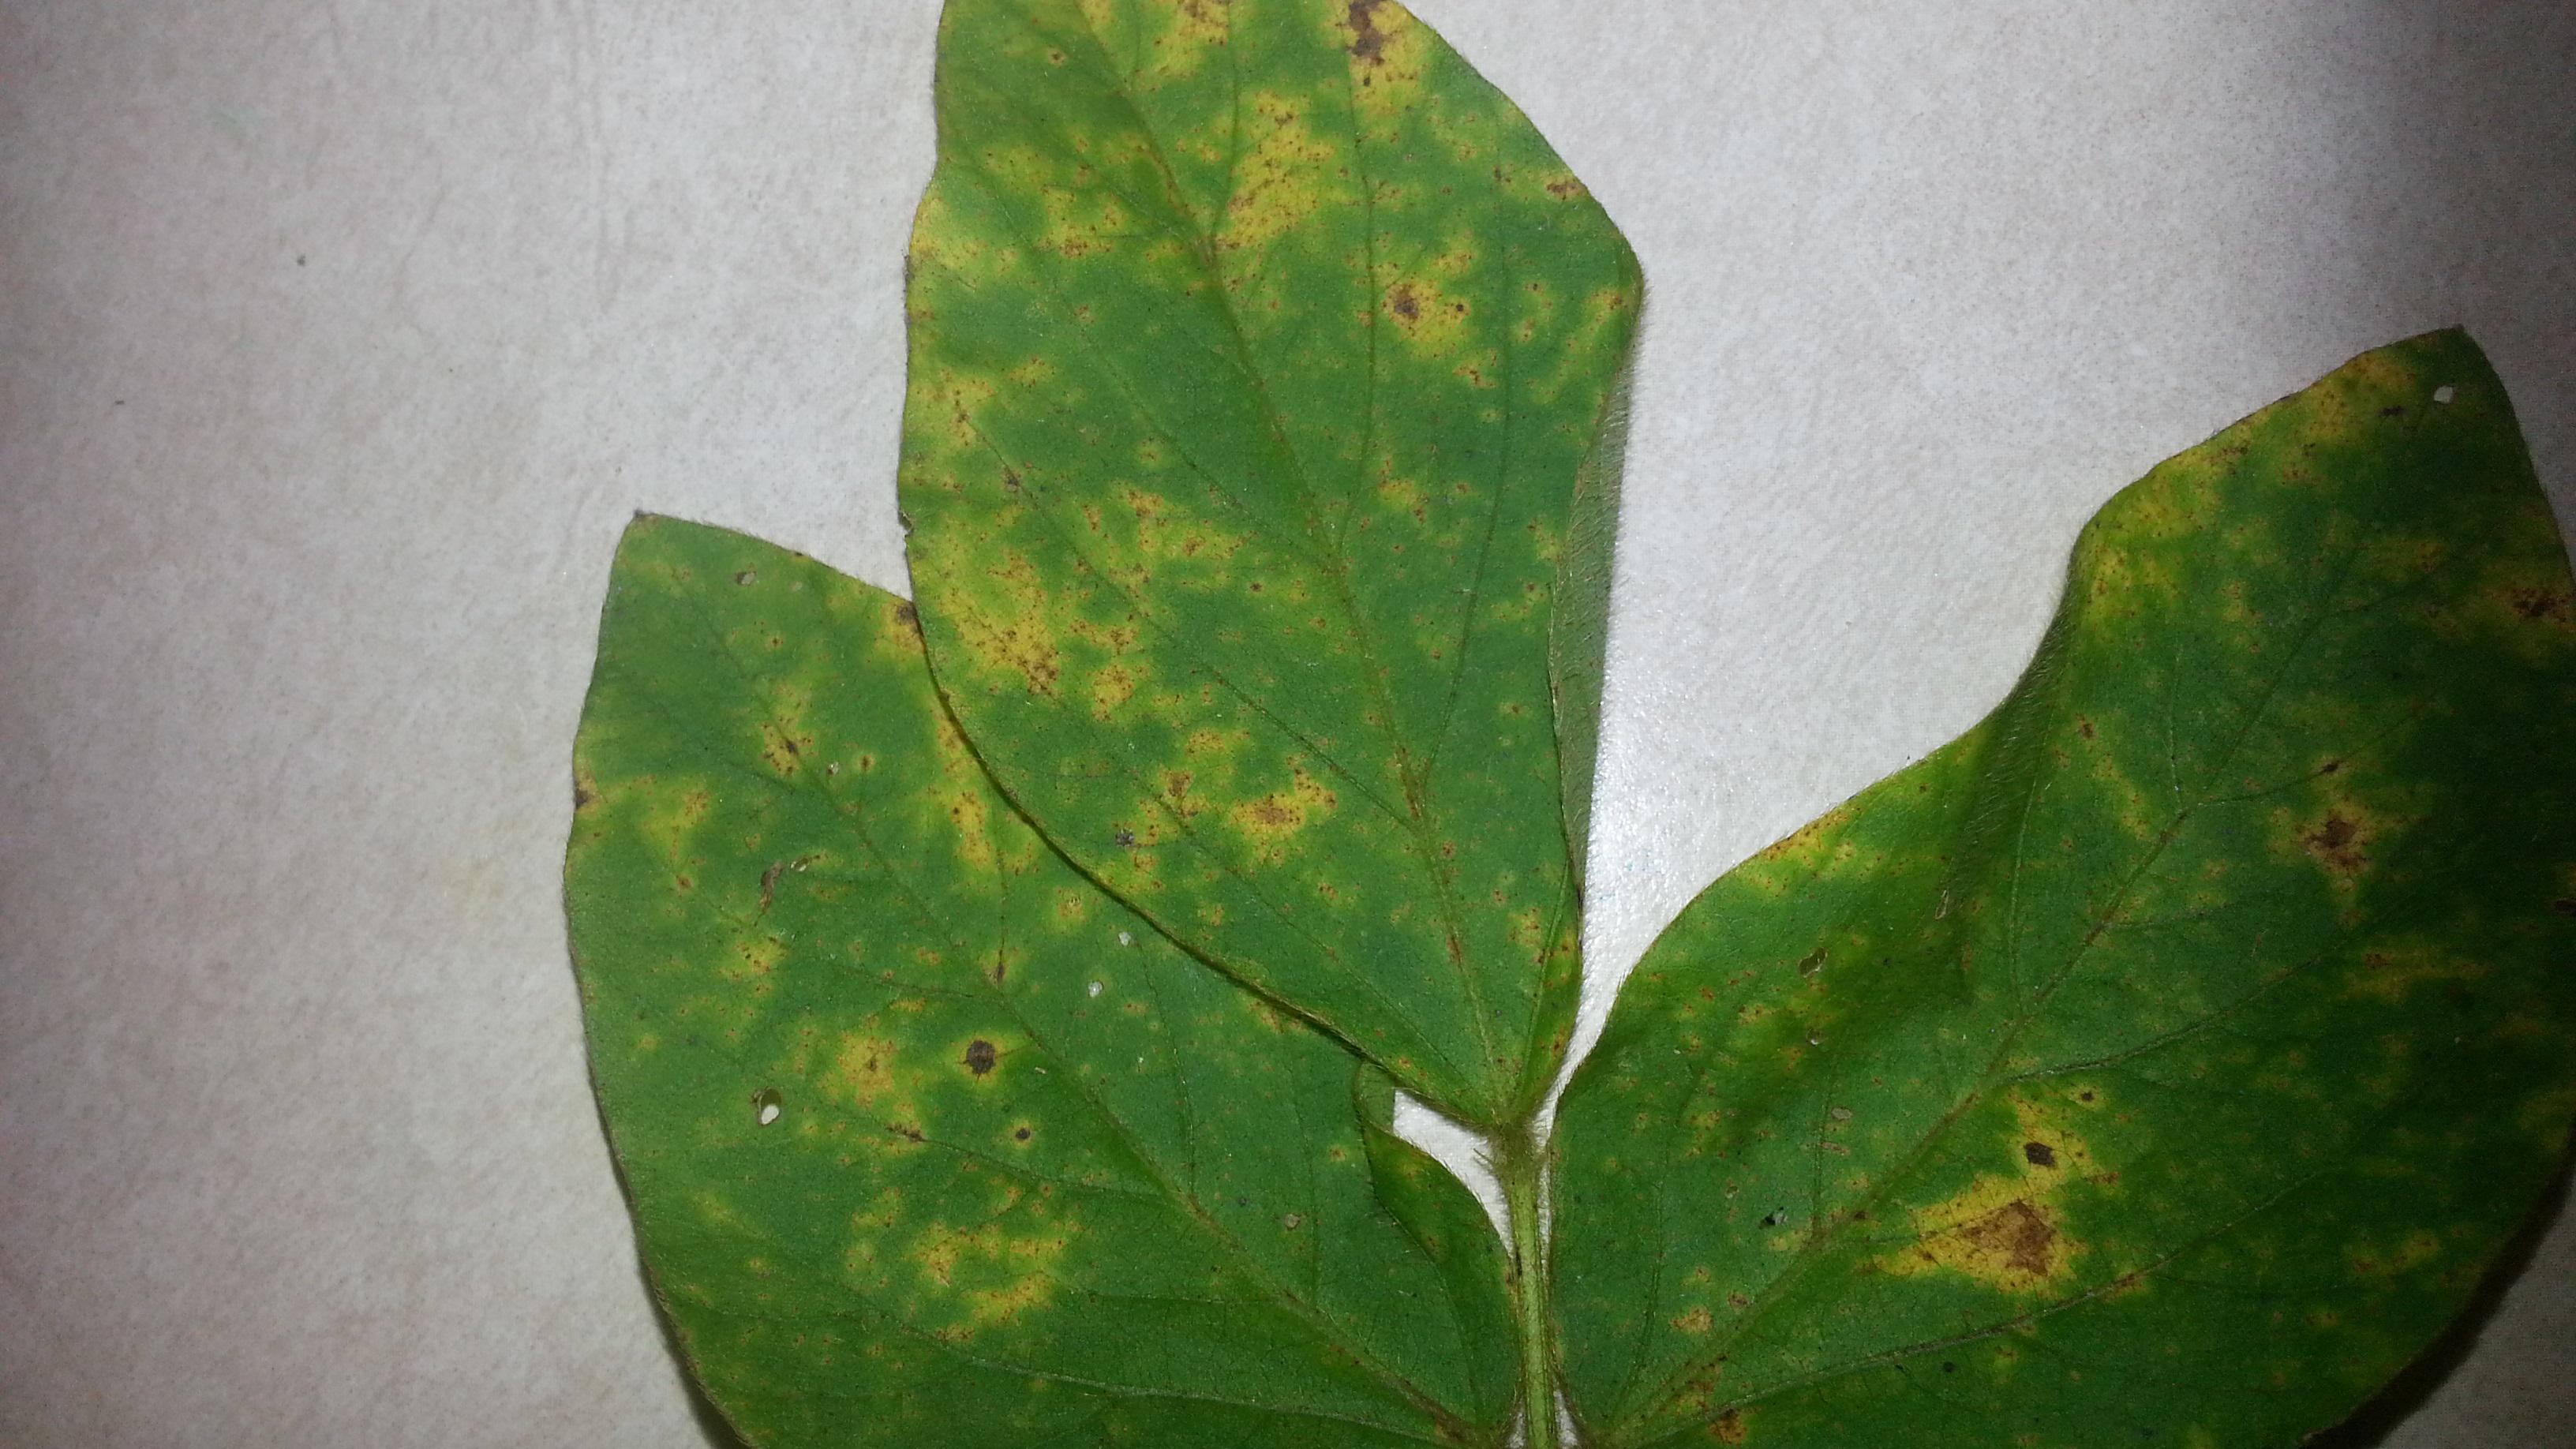
Plant: Soybean
Disease: bean rust